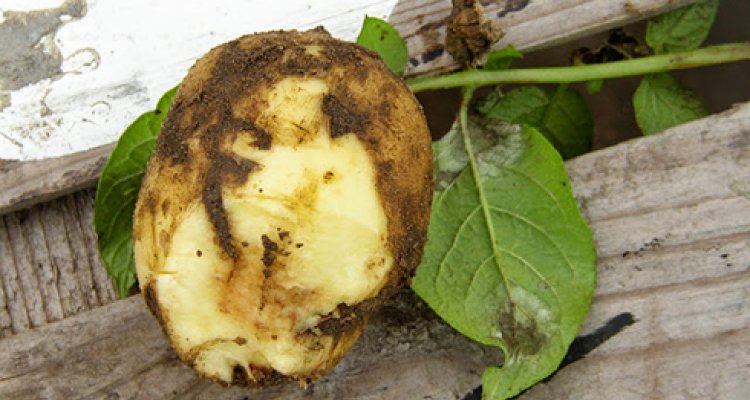
Plant: Potato
Disease: potato late blight